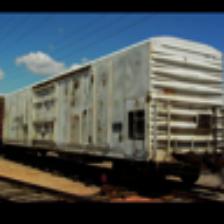
Label: NonHuman